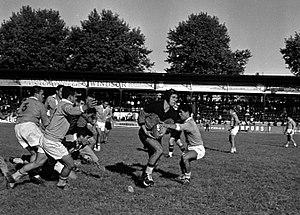
Stade Ernest Wallon. Le 23 Septembre 1962. Vue d'une phase de jeu entre le Stade Toulousain et l'USAP.
L'Union sportive arlequins Perpignan-Roussillon est un club français de rugby à XV fondé en 1902 et basé à Perpignan dans les Pyrénées-Orientales. Le club est septuple champion de France et fut présent sans interruption dans l'élite du championnat de France de rugby de 1911 à 2014 jusqu'à sa relégation en Pro D2 en mai 2014.